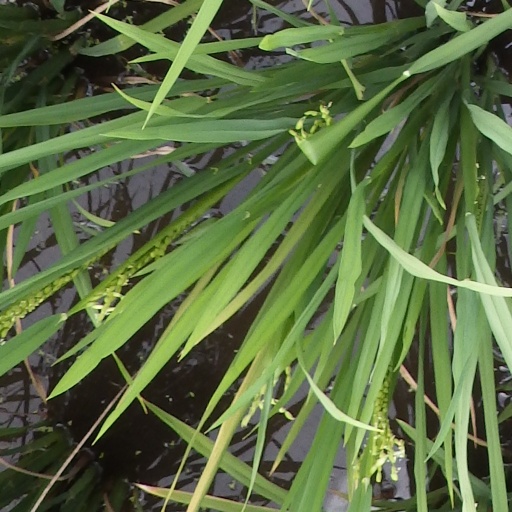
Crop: rice